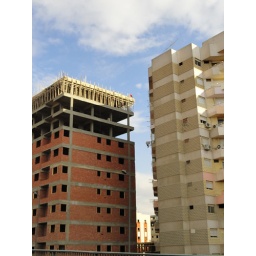
Spotted: blue skies, white clouds over Cairo